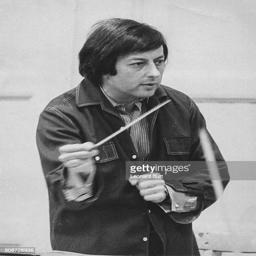
musician and classical artist rehearsing